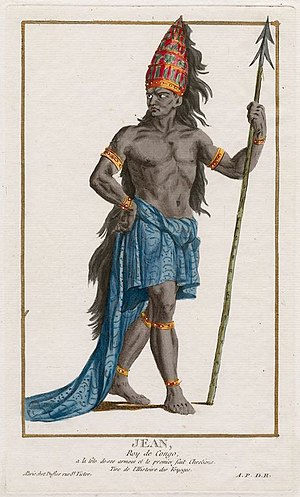
Nzinga Nkuwu
João I af Kongo, tegnet af Pierre Duflos.
João I af Kongo, også kendt som Nzinga a Nkuwu eller Nkuwu Nzinga, var konge over Kongo-riget 1470-1506. Han lod sig døbe og fik det kristne navn João den 3. maj 1491 under indflydelse af portugisiske missionærer, og opbyggede et omfattende rige med hjælp af europæiske våben.